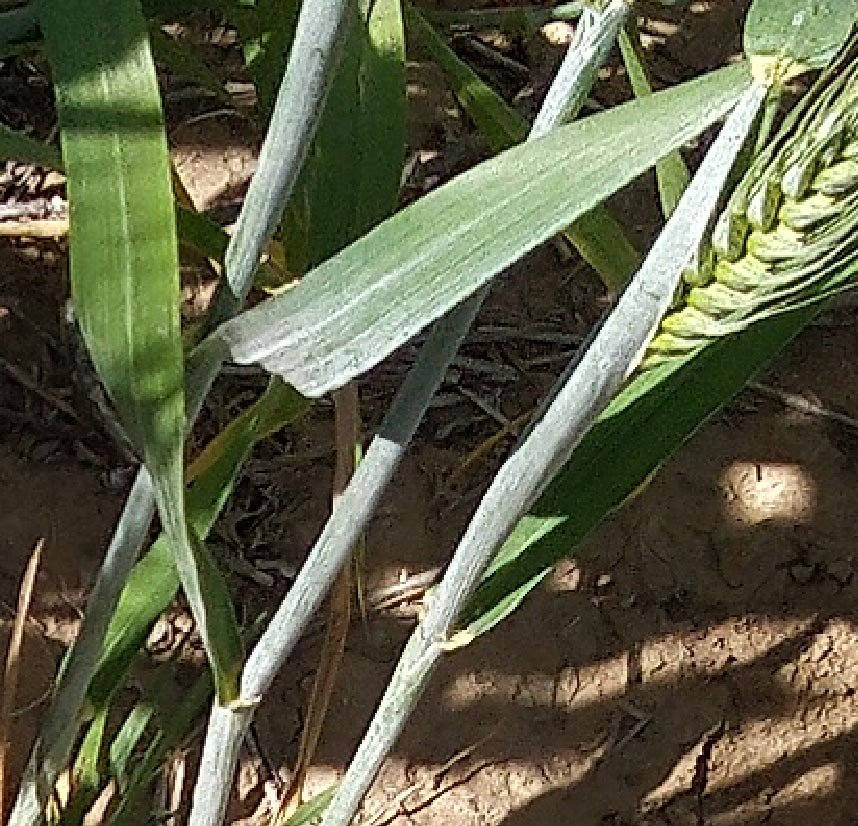
Label: Wheat___Healthy